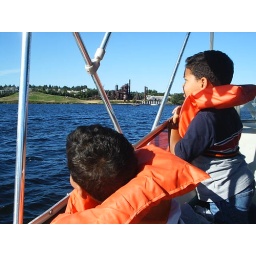
on the boat in lake union